NOAAS Whiting

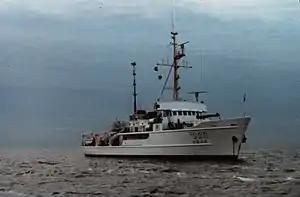
NOAAS "Whiting" (S 329)

"Whiting" was built at a cost of $2,300,000 (USD) as a "coastal survey ship" (CSS) for the U.S. Coast and Geodetic Survey by the Marietta Manufacturing Company at Point Pleasant, West Virginia. She was launched on 20 November 1962 and delivered in July 1963. The Coast and Geodetic Survey commissioned her on 8 July 1963 in a ceremony at New Orleans, Louisiana, as USC&GS "Whiting" (CSS 29), the first and only Coast and Geodetic Survey ship of the name. When the Coast and Geodetic Survey and other United States Government agencies merged to form NOAA on 3 October 1970, "Whiting" became a part of the NOAA fleet as NOAAS "Whiting" (S 329), thus far the only NOAA ship to bear the name.